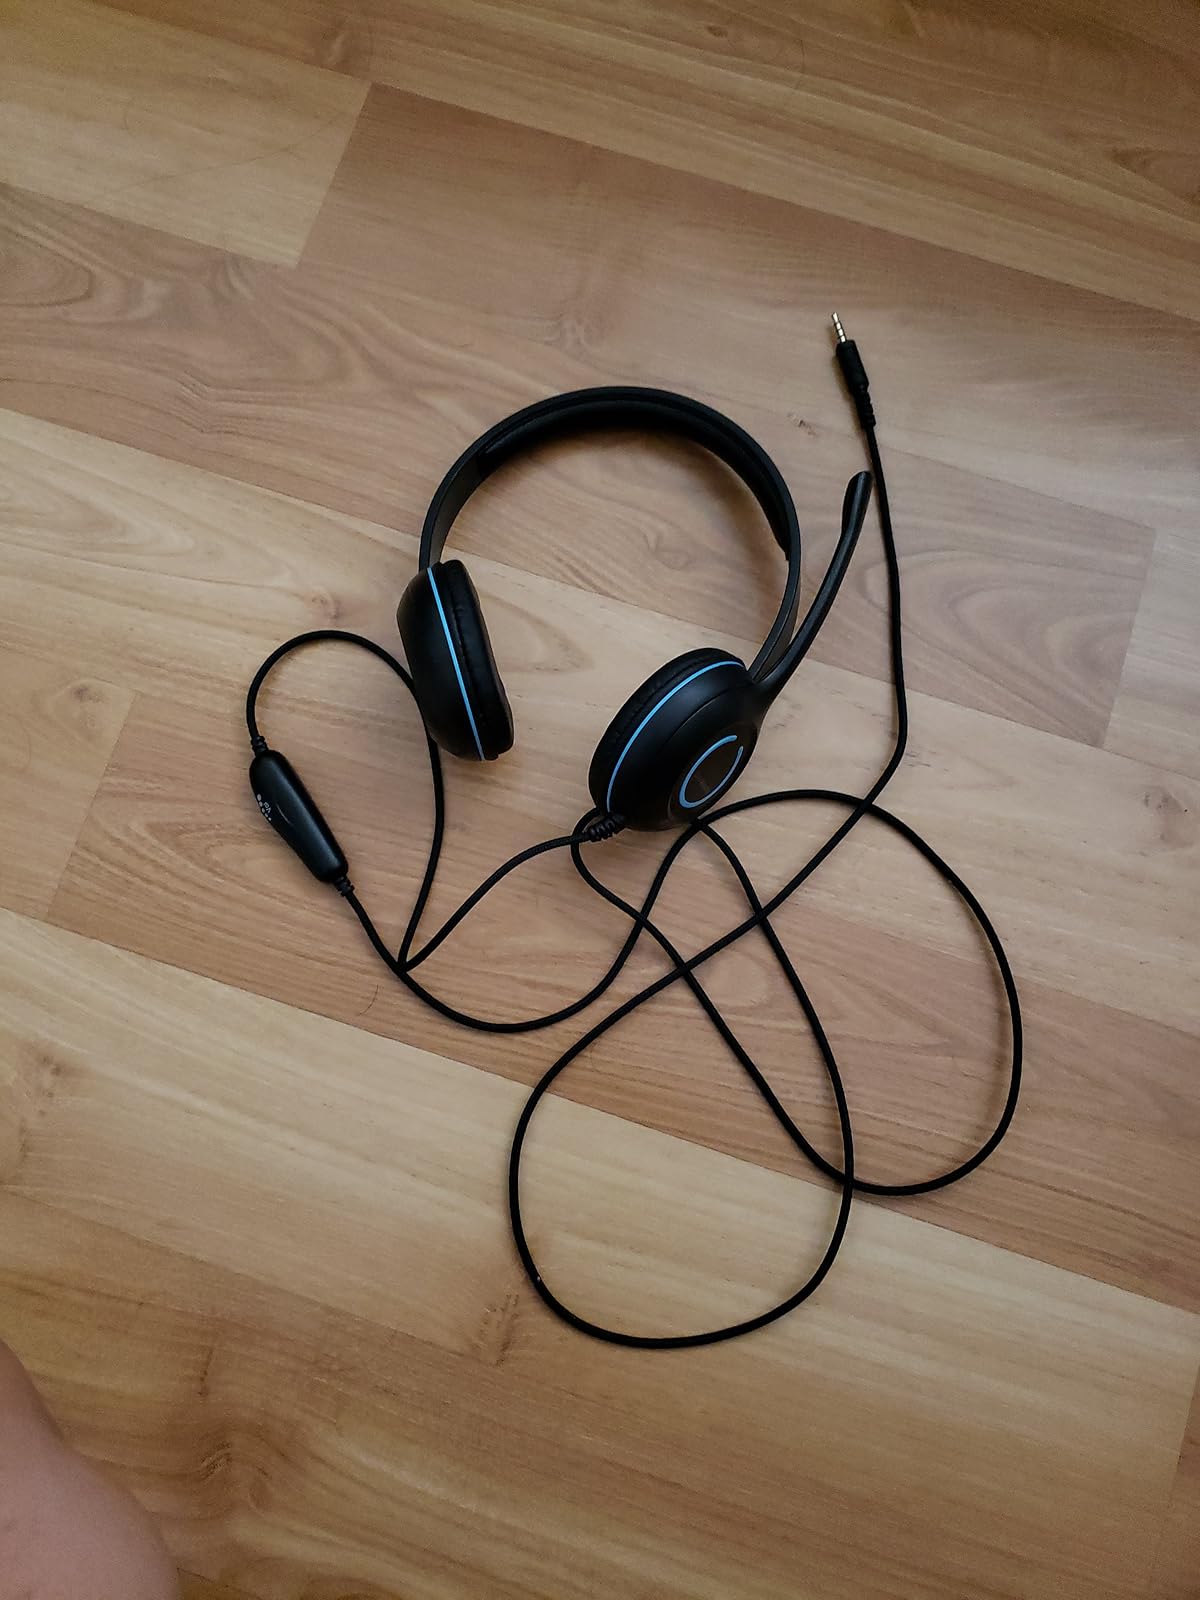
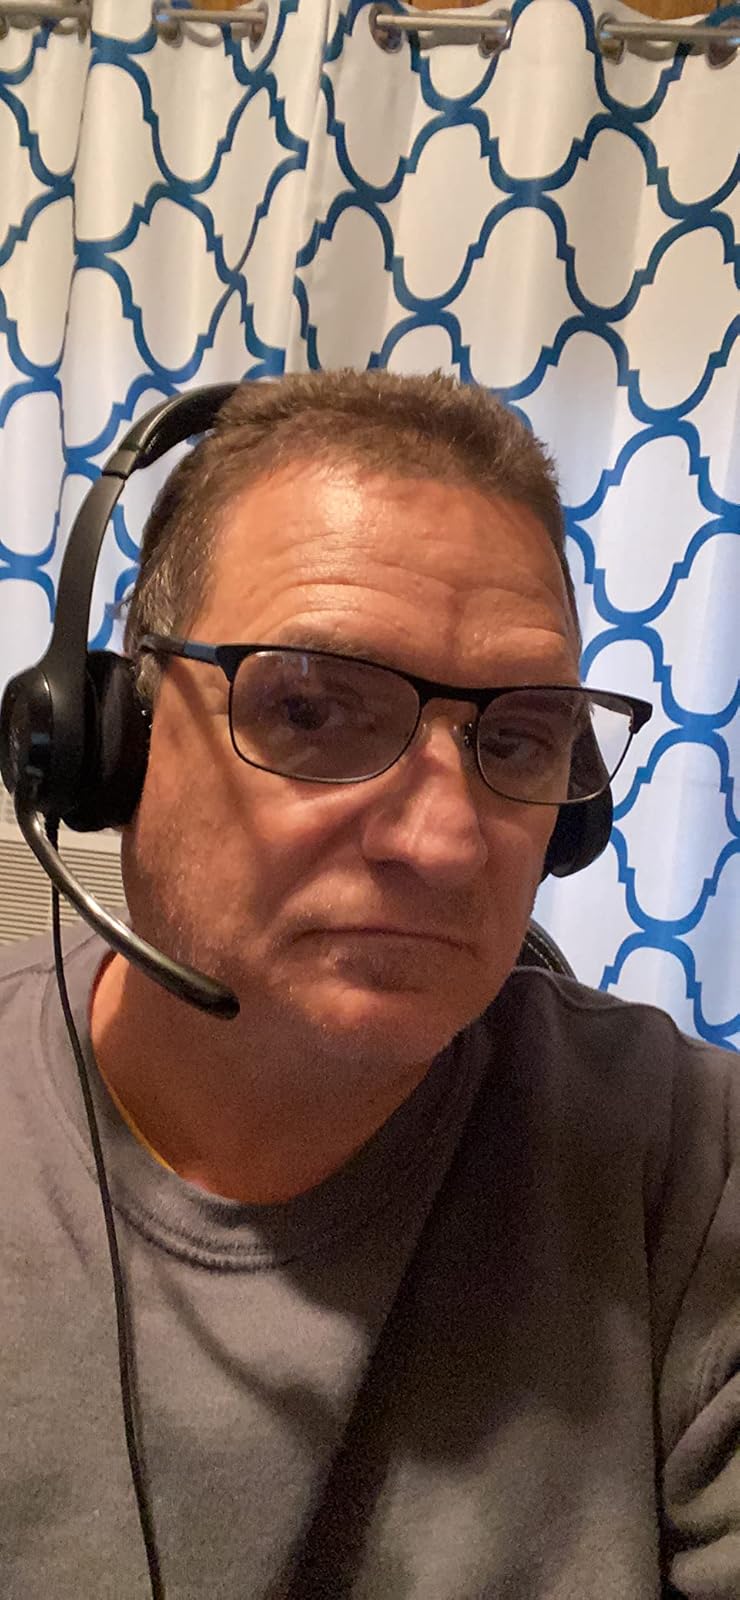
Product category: headphones
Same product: no